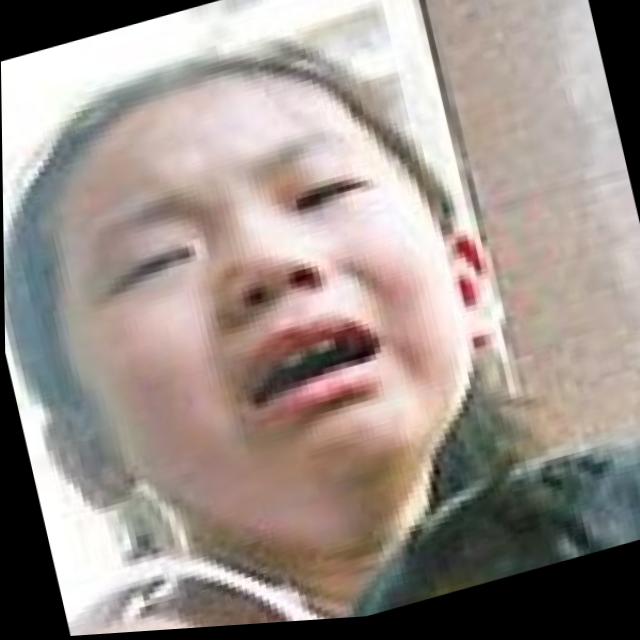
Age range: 0-12